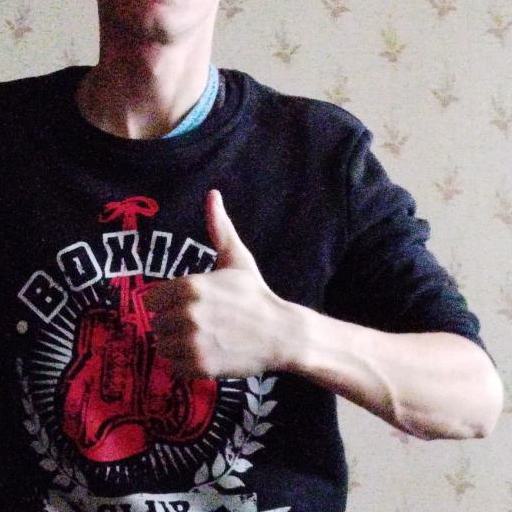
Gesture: like